Samos

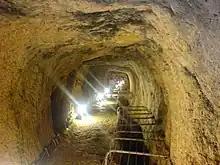
Inside the Eupalinian aqueduct

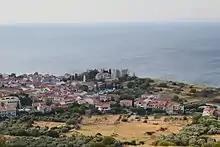
Panorama of Pythagoreion, the place of birth of Pythagoras.

In the 6th century BC, Samos was ruled by the famous tyrant Polycrates. During his reign, two working groups under the leadership of the engineer Eupalinos dug a tunnel through Mount Kastro to build an aqueduct to supply the ancient capital of Samos with fresh water, as this was of the utmost defensive importance (since being underground, it was not easily detected by an enemy who could otherwise cut off the supply). Eupalinos's tunnel is particularly notable because it is the second earliest tunnel in history to be dug from both ends in a methodical manner. With a length of over , Eupalinos's subterranean aqueduct is today regarded as one of the masterpieces of ancient engineering. The aqueduct is now part of the UNESCO World Heritage Site, the Pythagoreion.